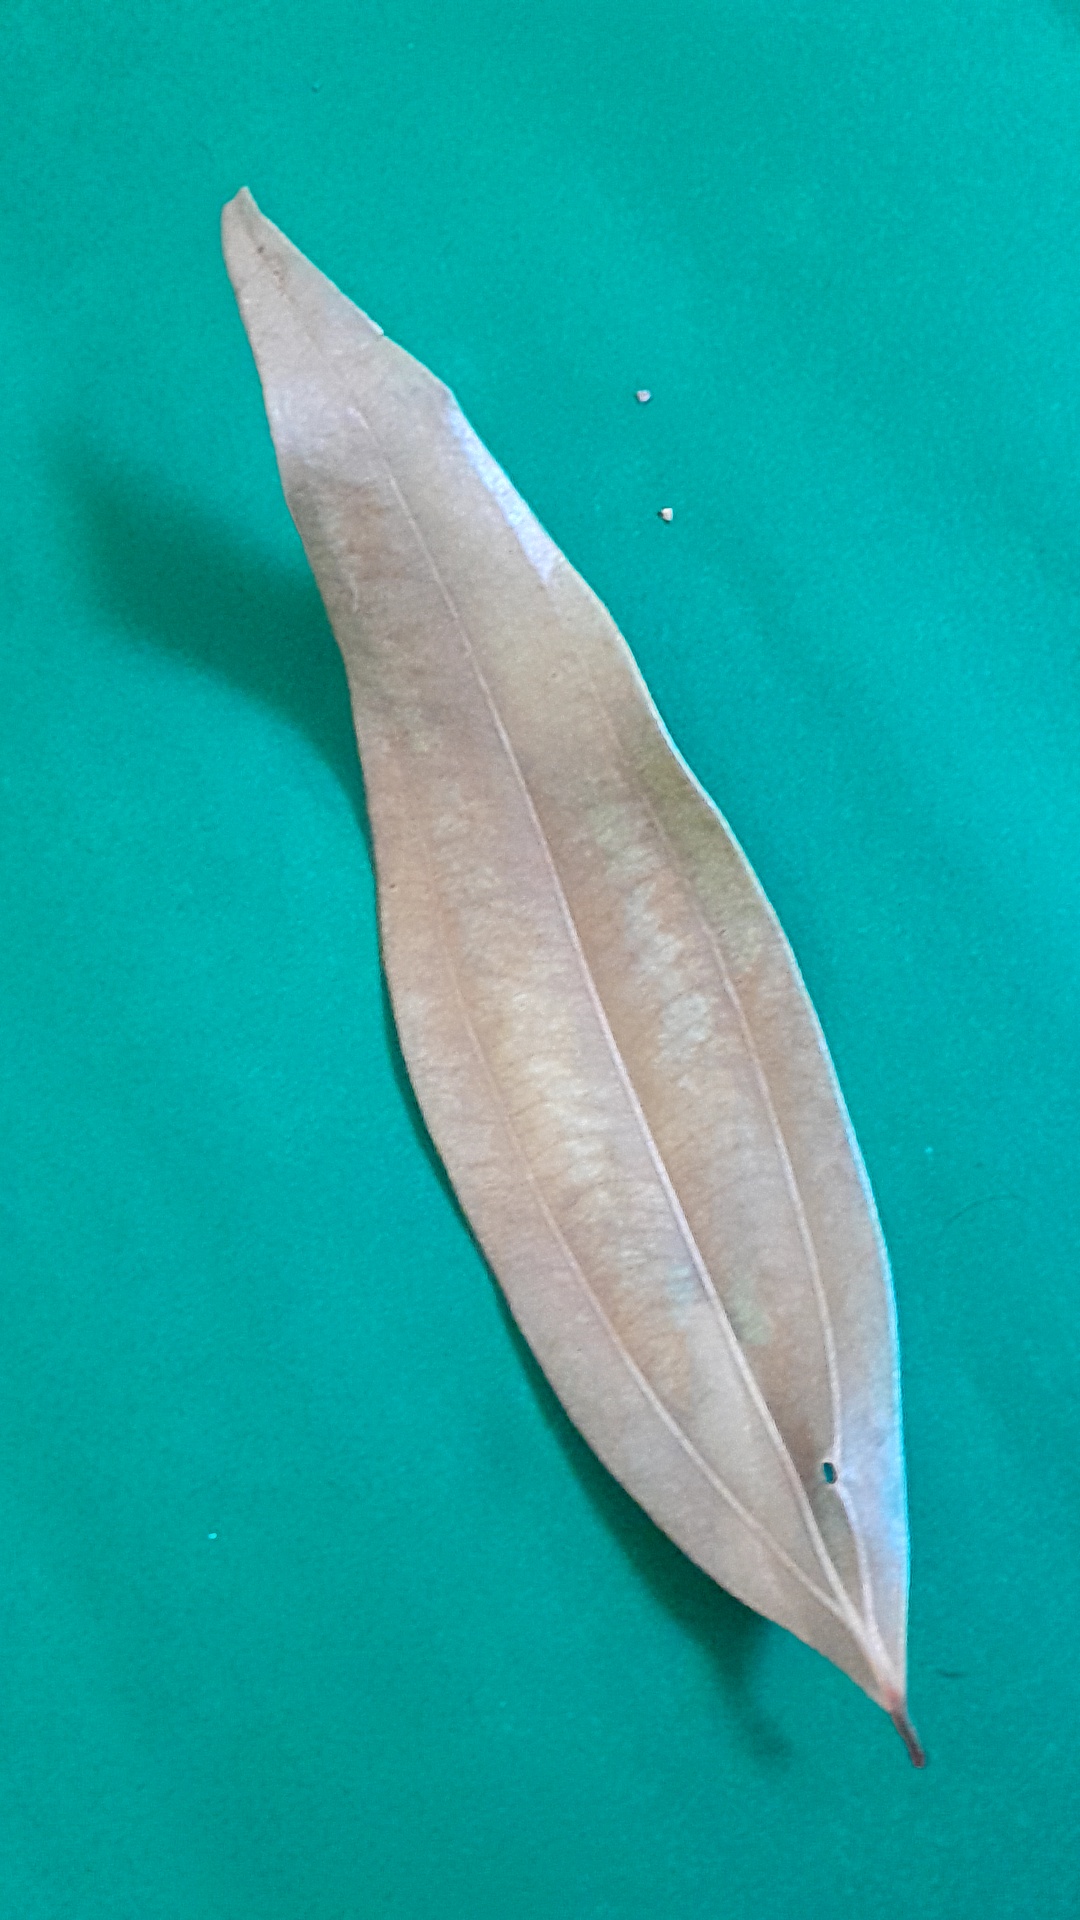
Label: Dry Leaf